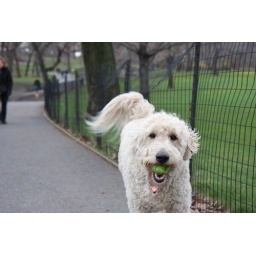
NYC 63: dog running around